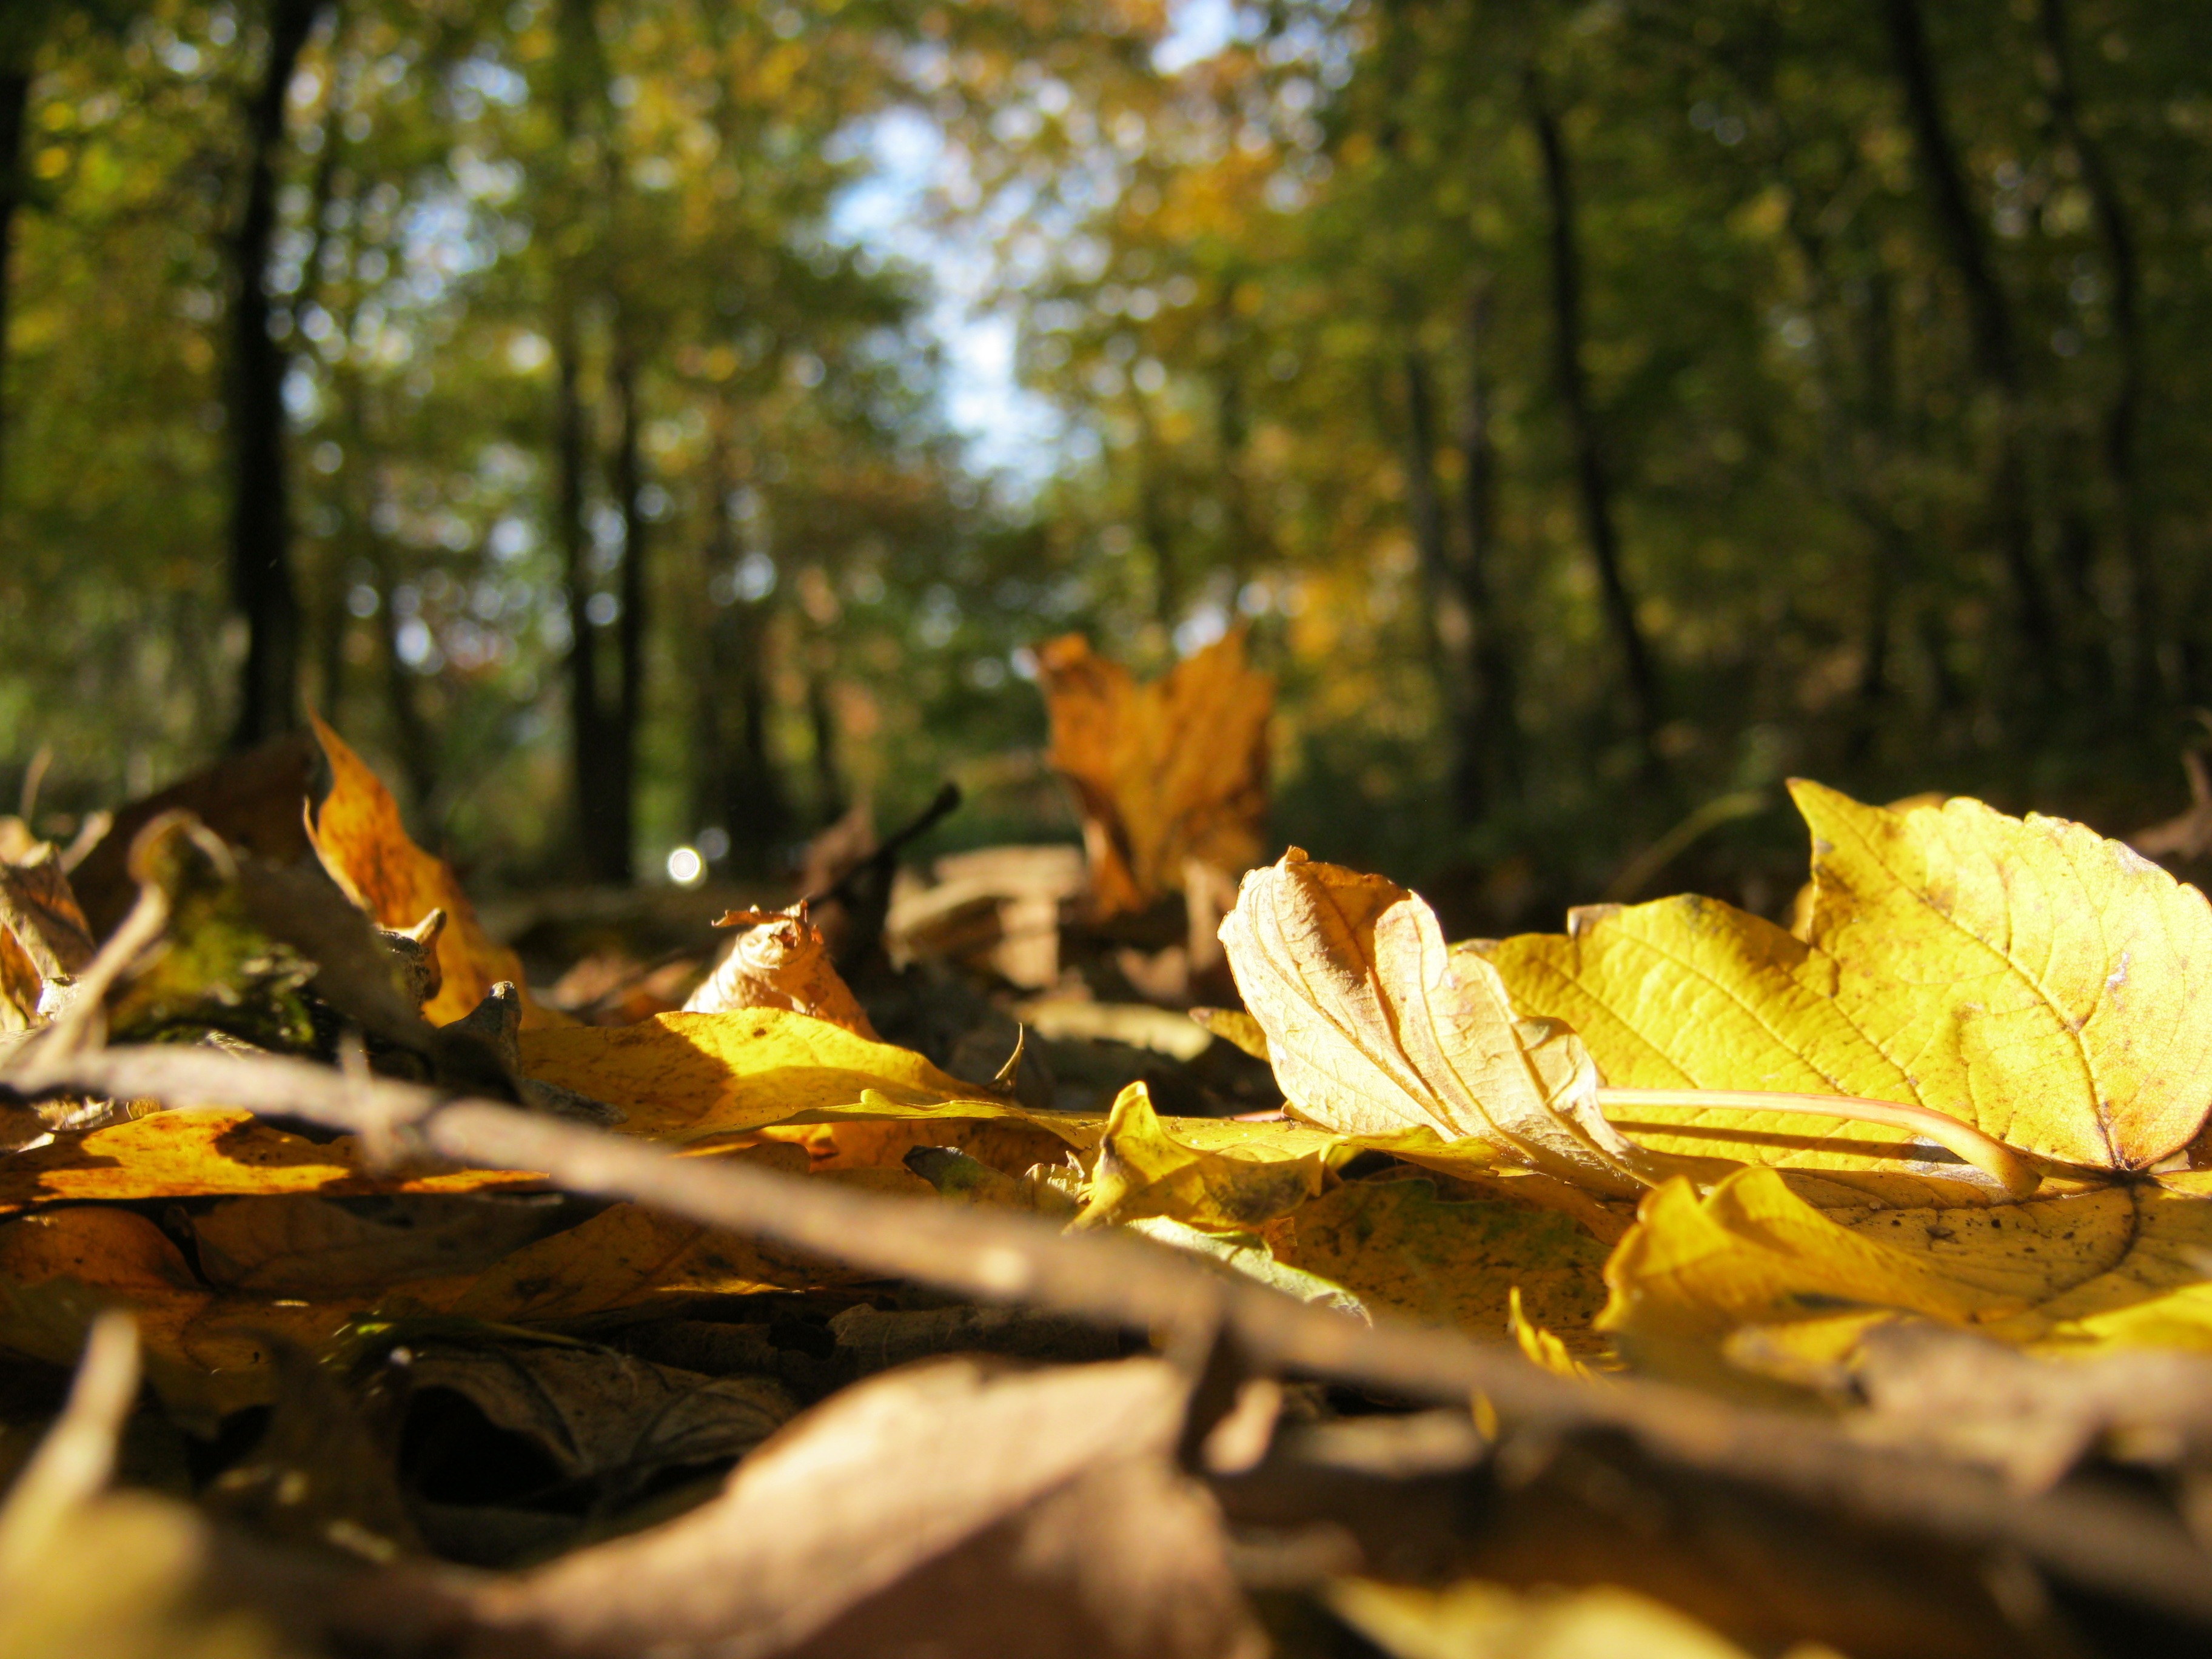
tree, nature, forest, branch, plant, sunlight, leaf, flower, autumn, botany, yellow, flora, season, emerge, forest floor, leaves, deciduous, woodland, fall foliage, autumn forest, fall leaves, golden autumn, macro photography, colors of autumn, natural environment, woody plant